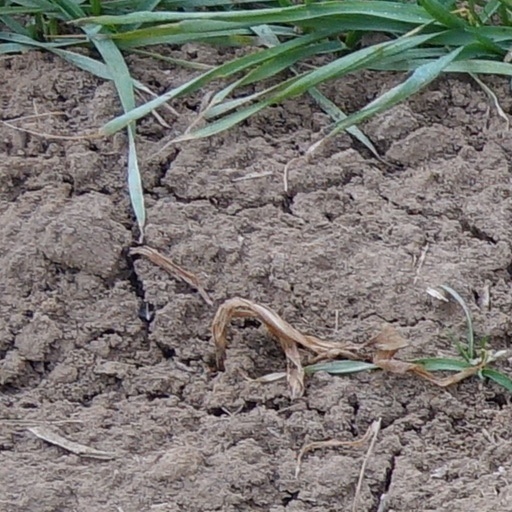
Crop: wheat